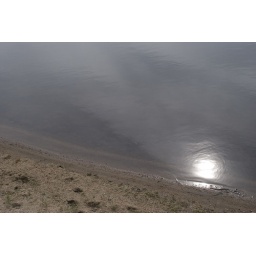
The sun bounces off the water of a lake behind my in-laws' home in Kearney, Nebraska.